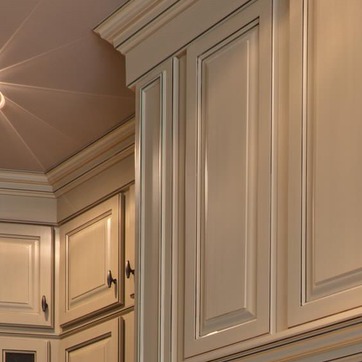
Material: wood